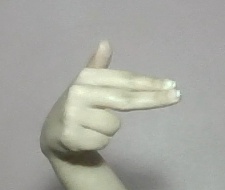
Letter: ghain